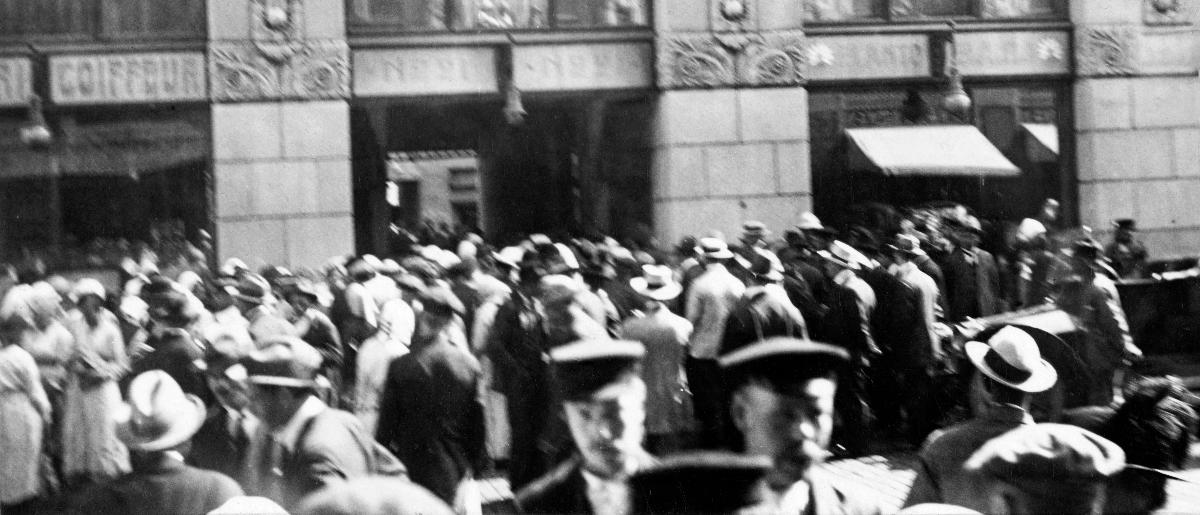
Voi-anarkia
The Butter anarchy
sisällön kuvaus: Kansanjoukko piirittää Valion portin voi-anarkian aikana Helsingissä 11.8.1917. content description: People are surrounding the gate of Valio during the so called Butter anarchy in Helsinki 11.8.1917.
Vuosi: 1917
Paikka: Suomi; Suomi, Uusimaa, Helsinki
Aiheet: politiikka; mielenosoitukset; elintarvikkeet; elintarvikepula; voi; Valio; politics; demonstrations (activism); foodstuffs; butter; grocery; food shortage; butter anarchy; demonstrations; meeting; politik; demonstrationer (meningsyttringar); livsmedel; smör